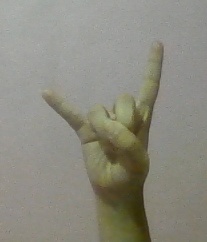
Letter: la